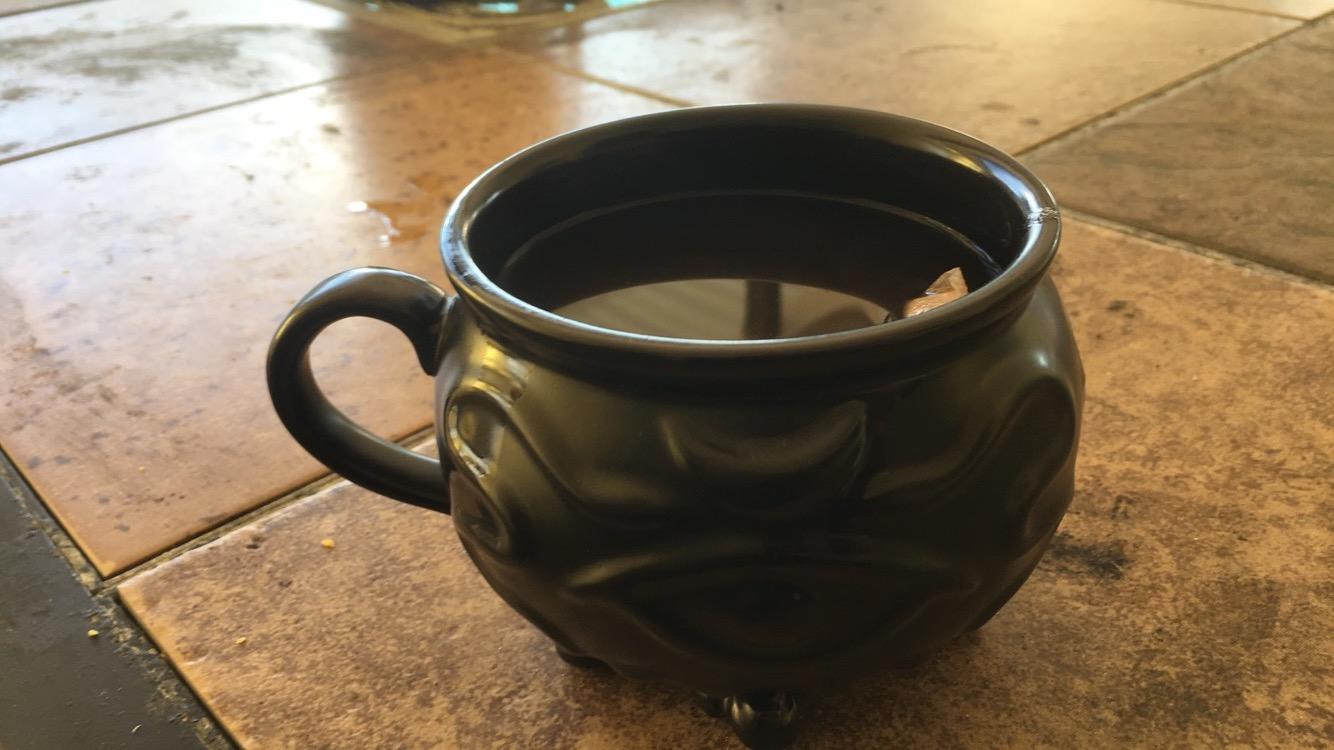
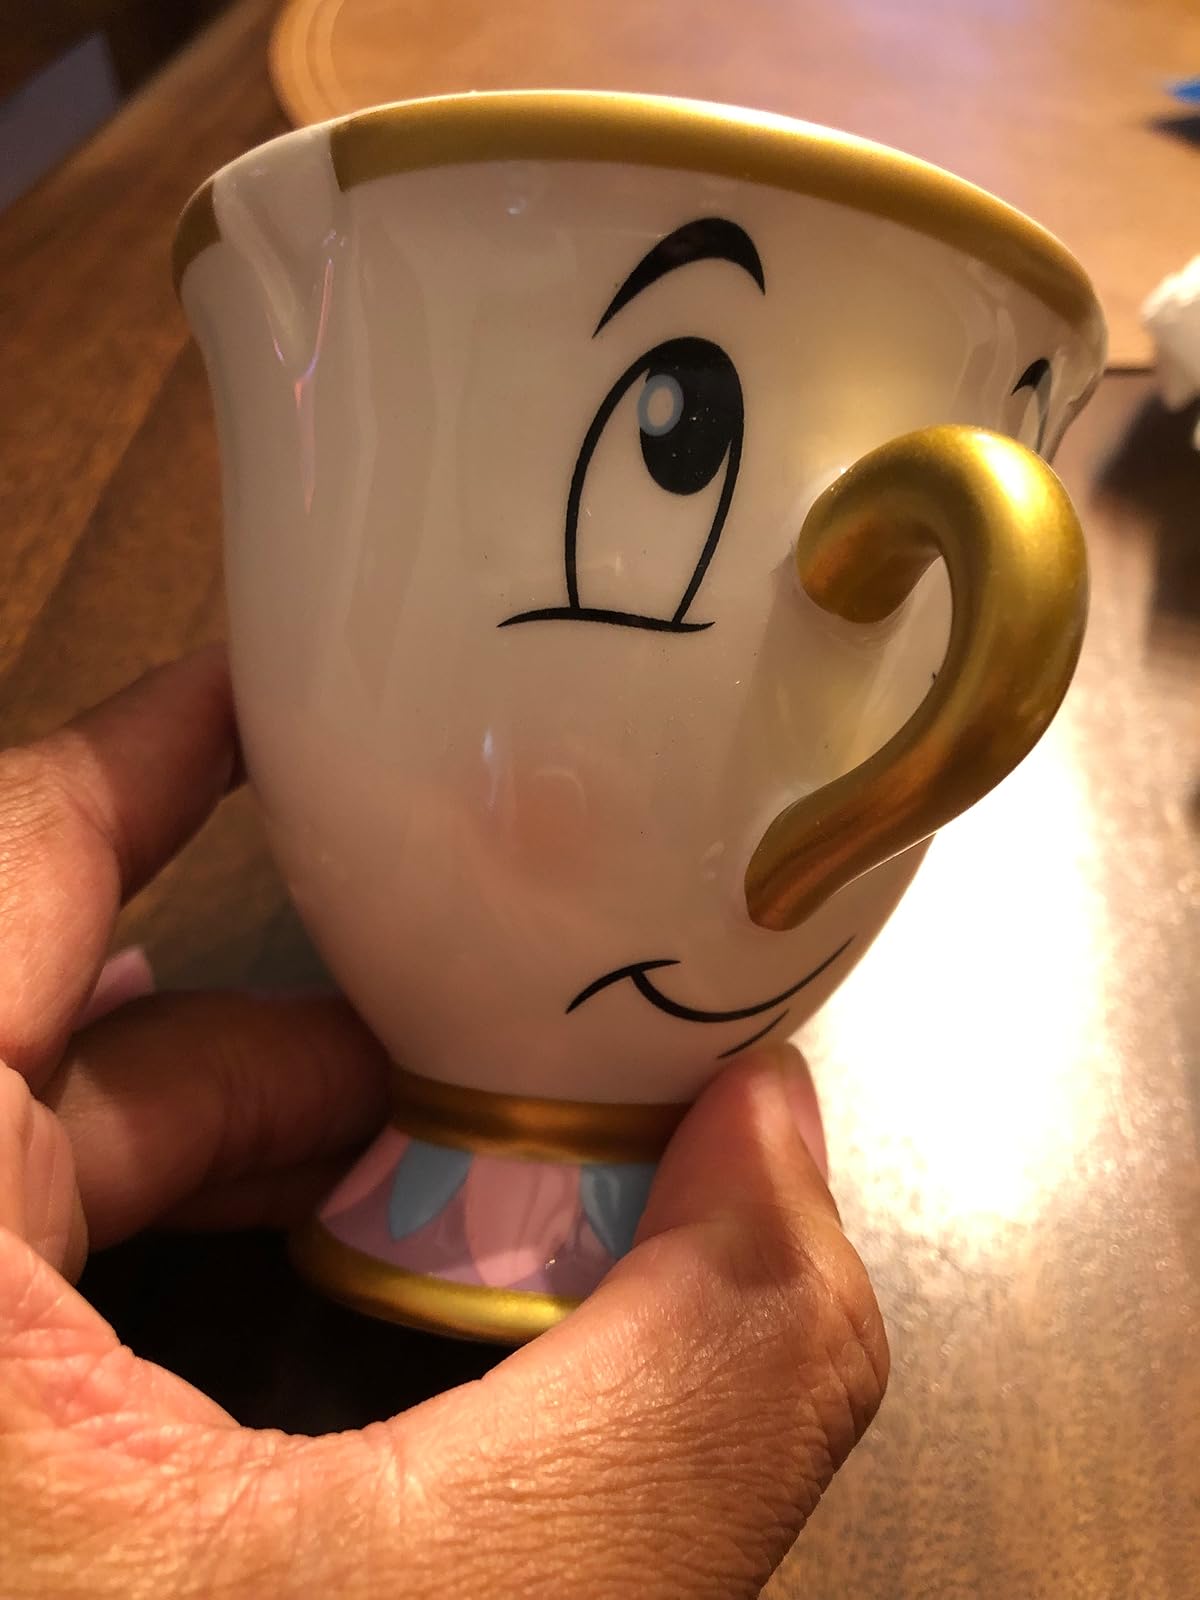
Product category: items_mug
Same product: no